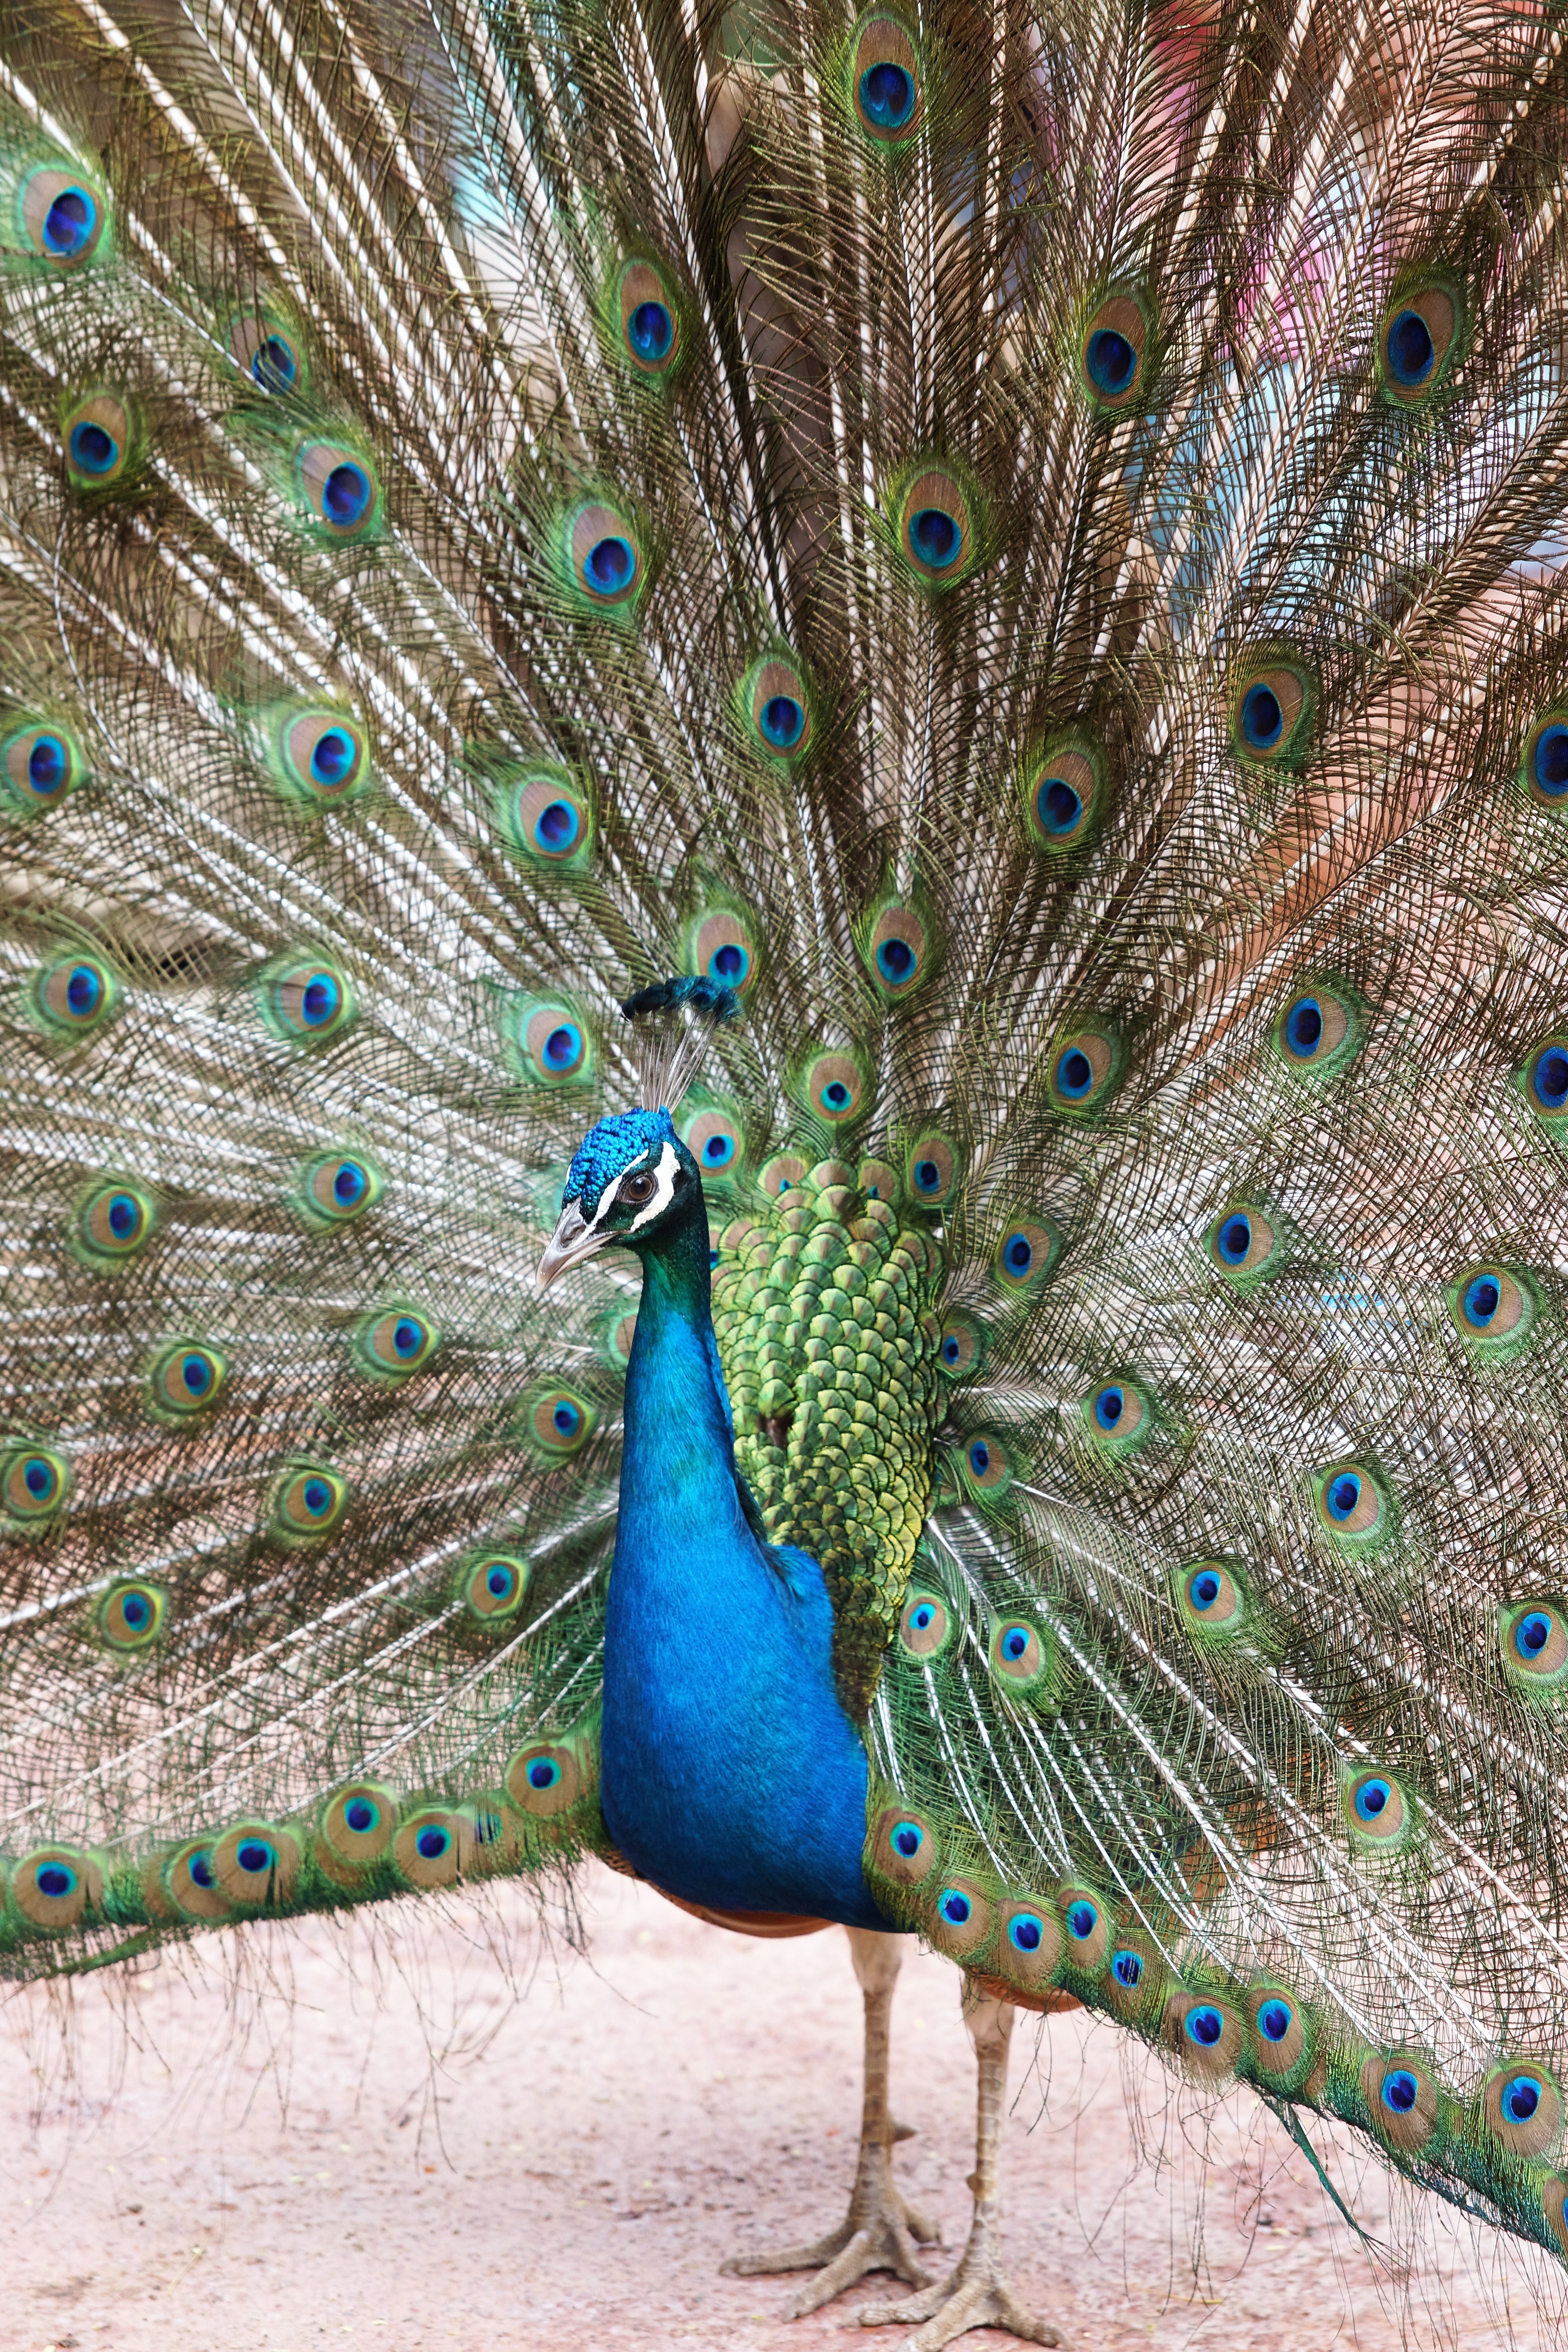
bird, animal, fauna, peacock, galliformes, vertebrate, peafowl, phasianidae